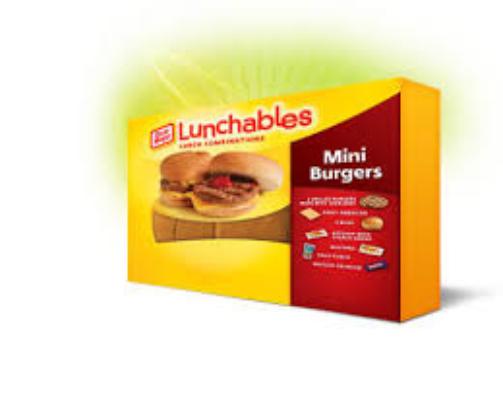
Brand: Lunchables
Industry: Food